Charles Lang Freer

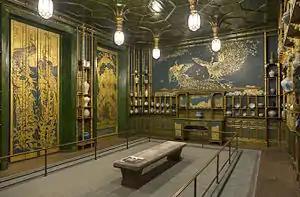
James McNeil Whistler, "The Peacock Room", 1876-1877, Leather, Wood, Oil Paint, Canvas, Freer Gallery of Art

In the late 19th century, Freer's health declined markedly. The economic depression of the 1890s paired with the stress of Freer's position within the company caused both physical and psychological trauma to the industrialist. Freer was diagnosed with neurasthenia, a nervous condition widespread among the upper-class in the United States. Treatment for neurasthenia included long periods of rest, and men were encouraged to pursue activities in the wilderness. Freer's treatment included outings in the Canadian wilderness and the Catskills. In addition to travel as a means of therapy, in the 1880s Freer started collecting art. In 1899, Freer retired from industry, focusing his time and efforts on collecting art and travel.